North–South railway (Vietnam)

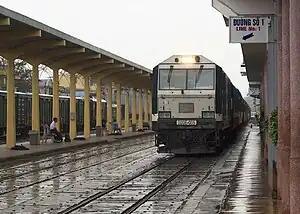
A train stops at Huế station on North-South railway

For the most part, this long metre gauge line follows the coastline of Vietnam, beginning in Ha Noi, passing through the provinces of Hà Nam, Nam Định, Ninh Bình, Thanh Hóa, Nghệ An (Vinh), Hà Tĩnh, Quảng Bình (Đồng Hới), Quảng Trị (Đông Hà), Huế, Da Nang, Quảng Nam, Quảng Ngãi, Bình Định, Phú Yên, Khánh Hòa (Nha Trang), Ninh Thuận, Bình Thuận (Phan Thiết), Đồng Nai and Binh Dương, before coming to an end in Ho Chi Minh City. Trains taking this route pass through a number of areas recognized for their beauty, such as the Hải Vân Pass and Lăng Cô Peninsula near Huế, and Vân Phong Bay near Nha Trang. Typical journeys from one end of the line to the other last about 30 hours. Passengers arriving in Hanoi are able to transfer to several other railway lines, leading to Haiphong, Hạ Long Bay, Thái Nguyên, Lào Cai, Lạng Sơn and the People's Republic of China.